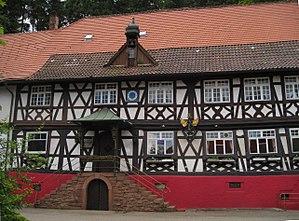
Seelbach est une commune de Bade-Wurtemberg, située dans l'arrondissement de l'Ortenau, dans le district de Fribourg-en-Brisgau.